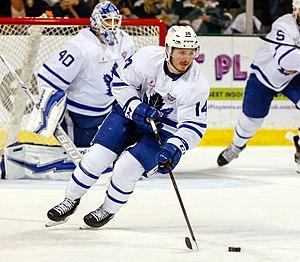
Adam Brooks est un joueur professionnel canadien de hockey sur glace.